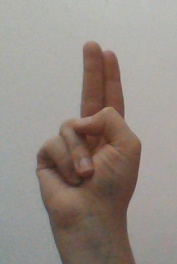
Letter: taa